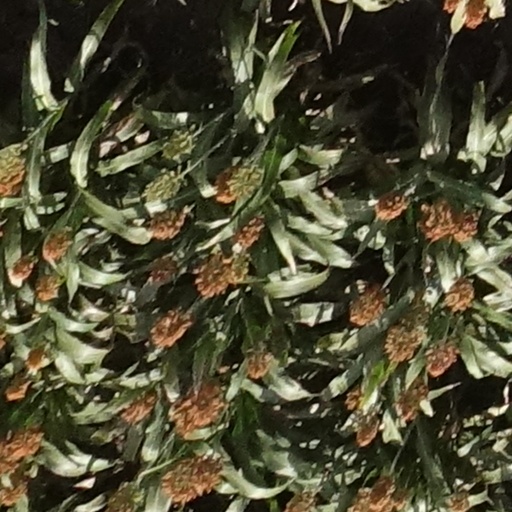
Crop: sorghum